KNBR-FM

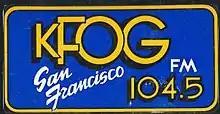
A variation of KFOG's original logo

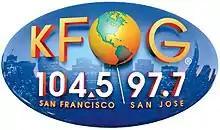
Logo, 2006-2016

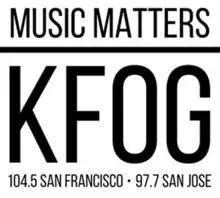
Logo used from 2016 to 2019

When KFOG changed to rock in the early 1980s, the Bay Area already had numerous competing rock stations; KMEL was the established, tightly-formatted AOR station that had been playing rock music since 1977. KRQR was the hard rock station and KQAK was a new station with a friendly, loosely programmed, personality-driven alternative rock/new wave format. There were two other rock stations in the South Bay - KSJO and KOME. One other San Francisco rock station, KSFX, switched to talk radio in May of that year. Of the six Bay Area rock stations that were on the air in late 1982, KFOG had been the last of the heritage rock stations.